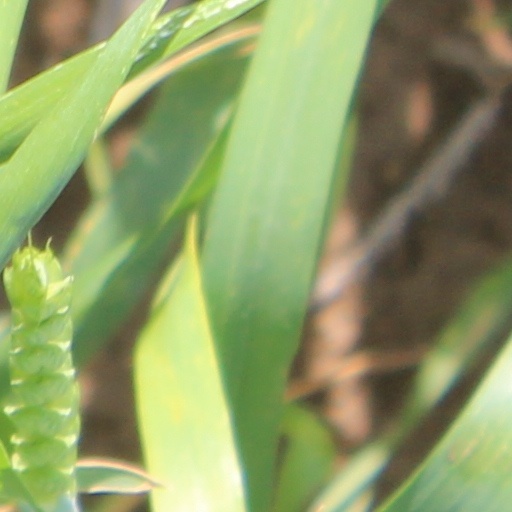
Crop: wheat